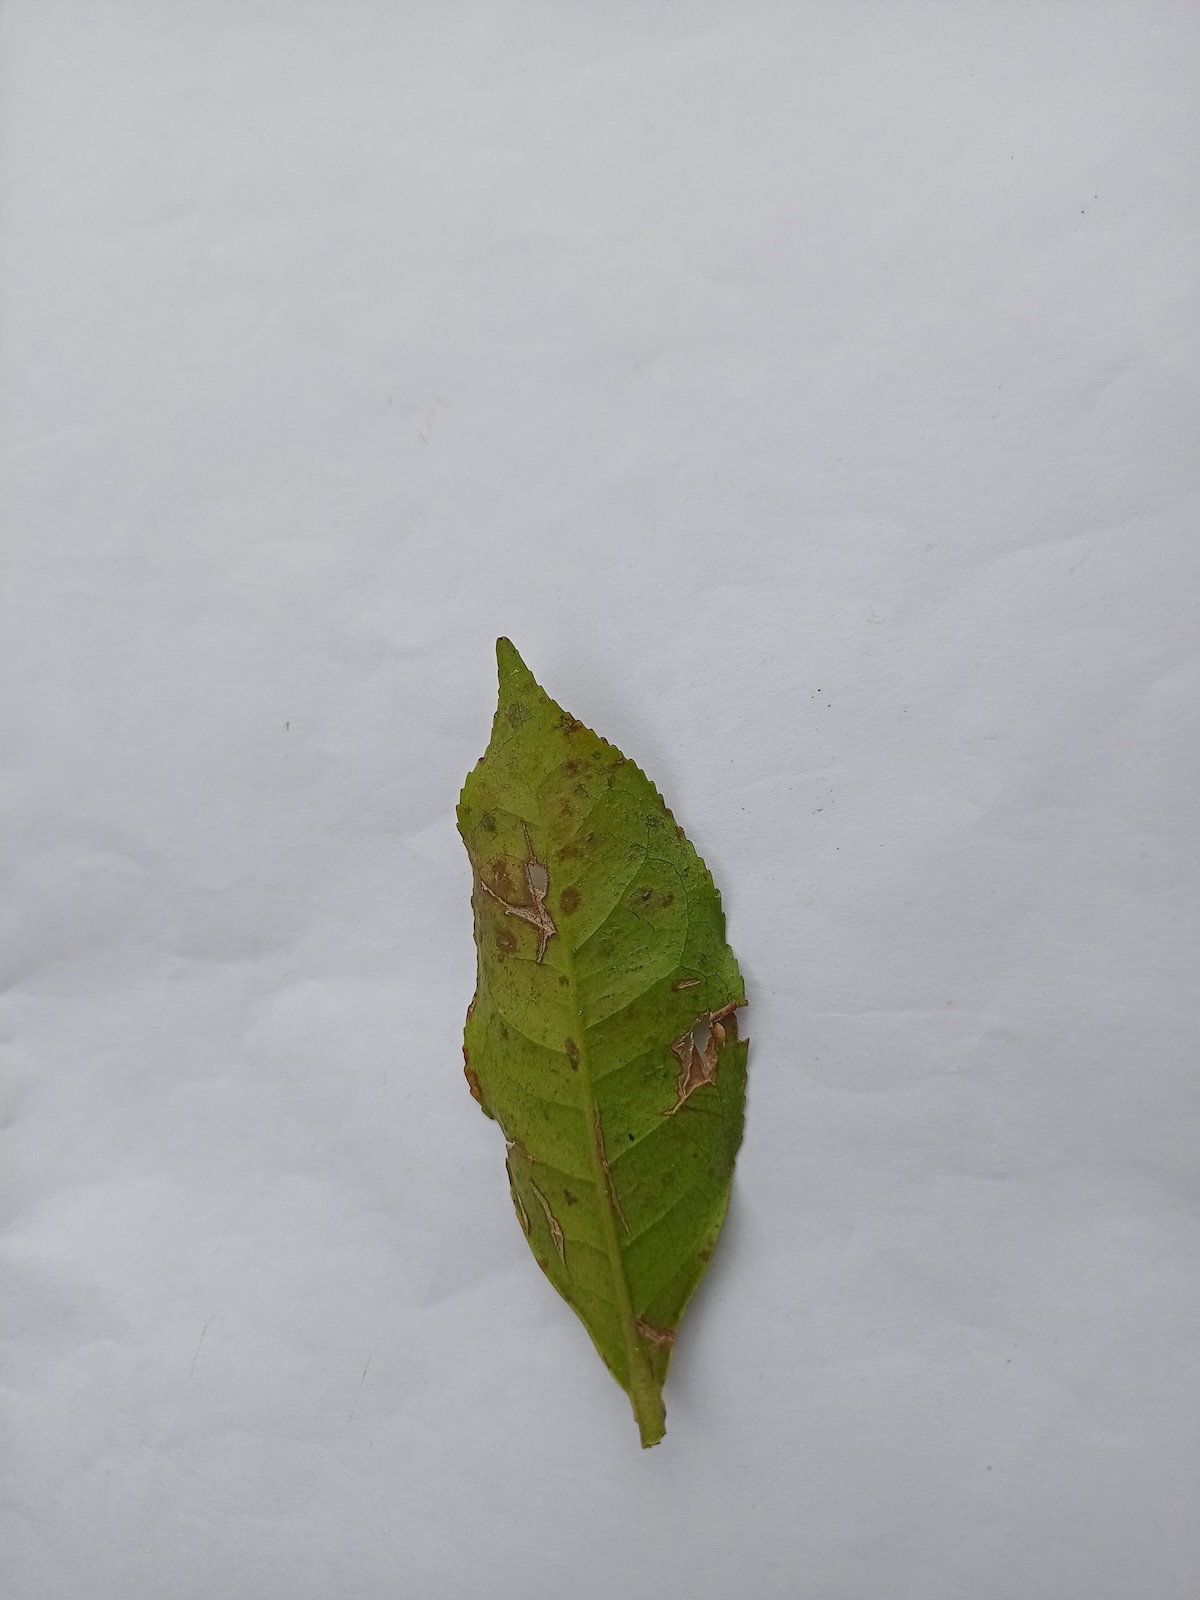
Label: Brown Blight